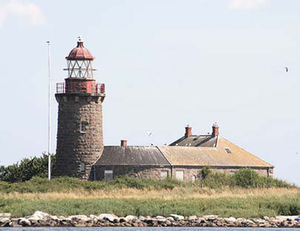
Nordre Rønner
Nordre Rønner Fyr på Spirholm